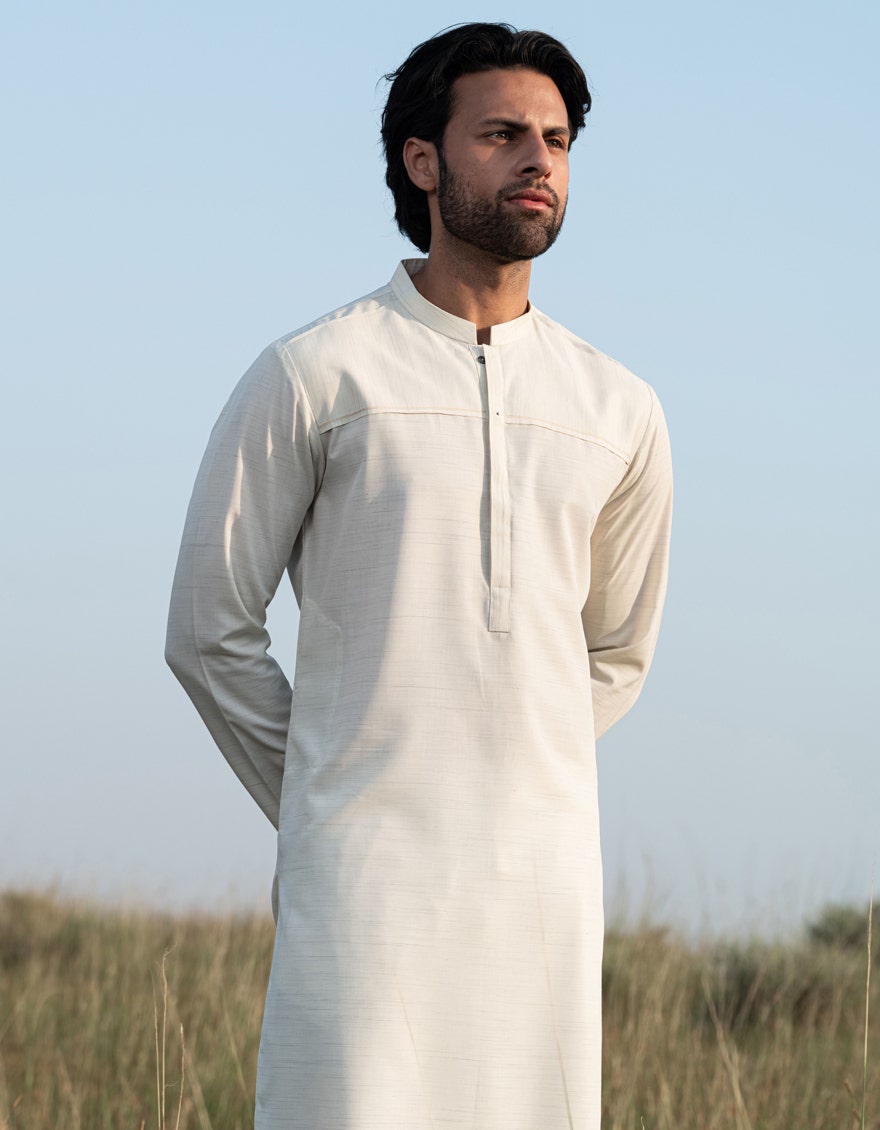
cream kurta pants